Smirnoff

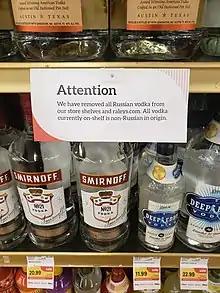
Smirnoff was mistakenly targeted for boycotts during the Russian invasion of Ukraine. Smirnoff is owned by the British company Diageo and is manufactured in Illinois.

Smirnoff was mistakenly targeted for boycotts during the Russian invasion of Ukraine; however, despite its Russian origin, the brand is owned by British company Diageo and for the US market is manufactured in Illinois.